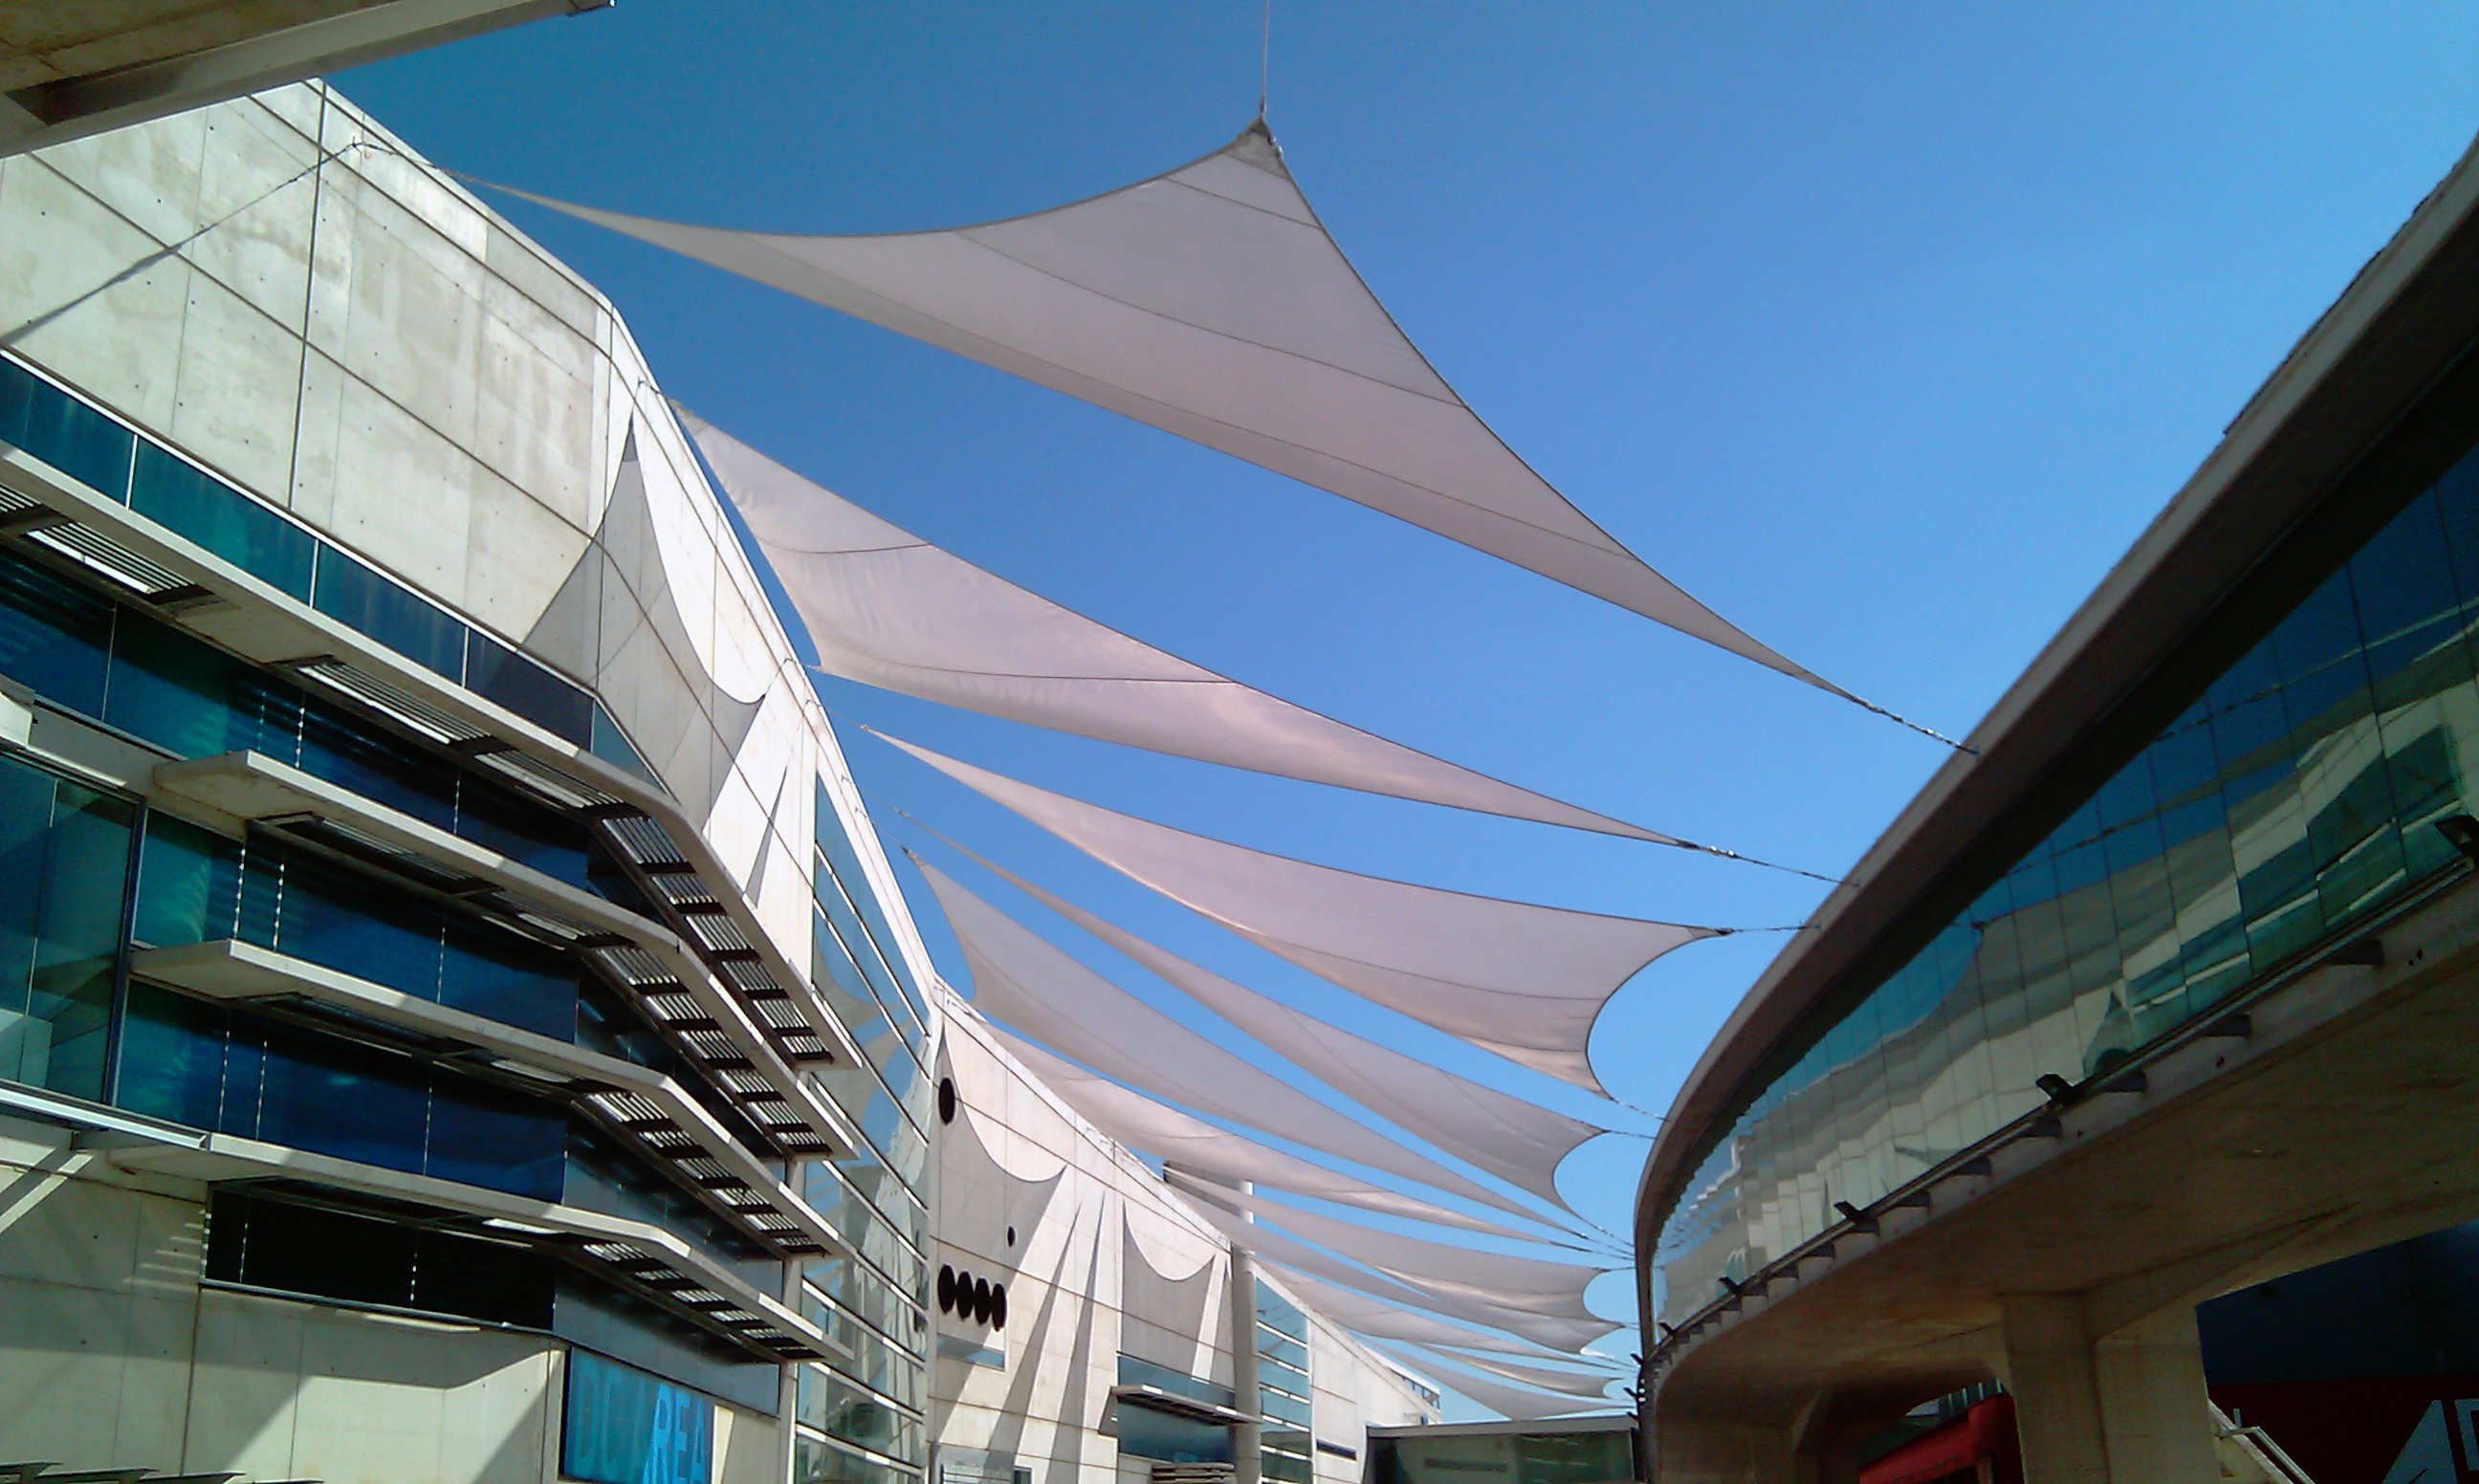
architecture, structure, sky, roof, building, shade, city, skyscraper, daytime, ceiling, line, facade, business, buildings, madrid, fair, commercial building, headquarters, metropolis, condominium, convention center, daylighting, metropolitan area, mixed use, corporate headquarters